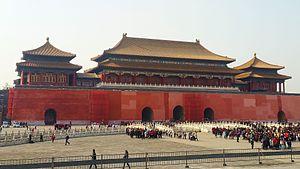
La porte du Midi ou Wumen est la plus grande porte du sud de la Cité interdite à Pékin, en Chine.